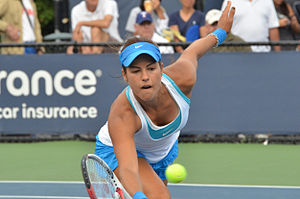
Lauren Albanese
Lauren Albanese er en professionel tennisspiller fra USA.